Beiyang Army

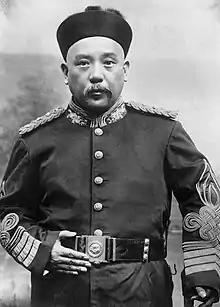
Yuan Shikai in the late Qing dynasty general uniform

In 1904–05 the Beiyang Army was expanded to a size of four divisions. The Metropolitan Banners Standing Army was redesignated as the 1st Division, while the Left Division of the Beiyang Standing Army became the 2nd Division. Some members of Zhang Zhidong's Self-Strengthening Army became the cadre of the 3rd Division, which was put together from the Tianjin police force founded by Yuan in 1902. The original Newly Created Army, which had been Right Division of the Guards Army, became the 4th Division. Later on in 1905, two more divisions were added, bringing the total to six. The 5th Division was created from elements of the Right Division in Shandong that fought against rebels during Boxer Rebellion, and the 6th Division was made from elements of the Left Division of the Guards Army and the Self-Strengthening Army. The designations of some these was changed several times. The six divisions together had about 60,000 men.